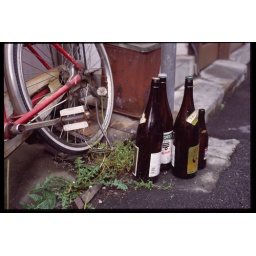
Just some bottles on the street near Sannomiya.